Astle Hall

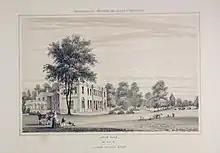
Lithograph of Astle Hall (1850)

Astle Hall is a former country house located near Chelford, Cheshire in the North West of England. The hall has been demolished; its parkland and a lodge survive.